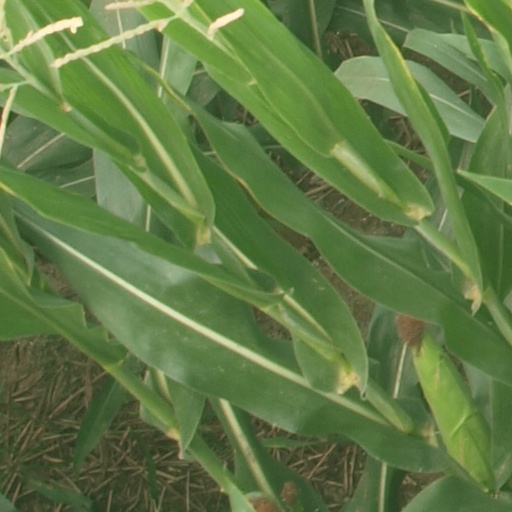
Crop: maize; corn